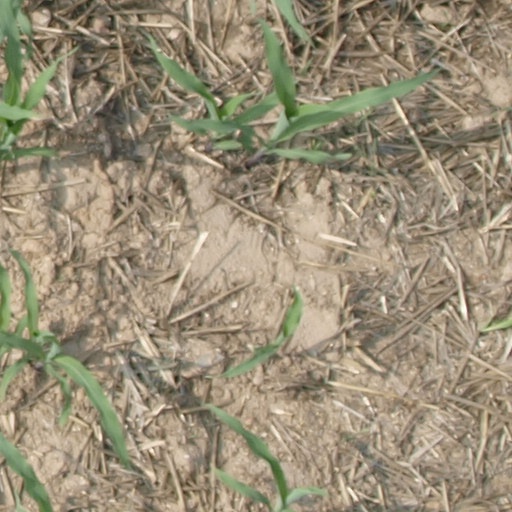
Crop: maize; corn